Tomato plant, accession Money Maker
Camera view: tilt-top (135 deg); turntable rotation: 60 degrees
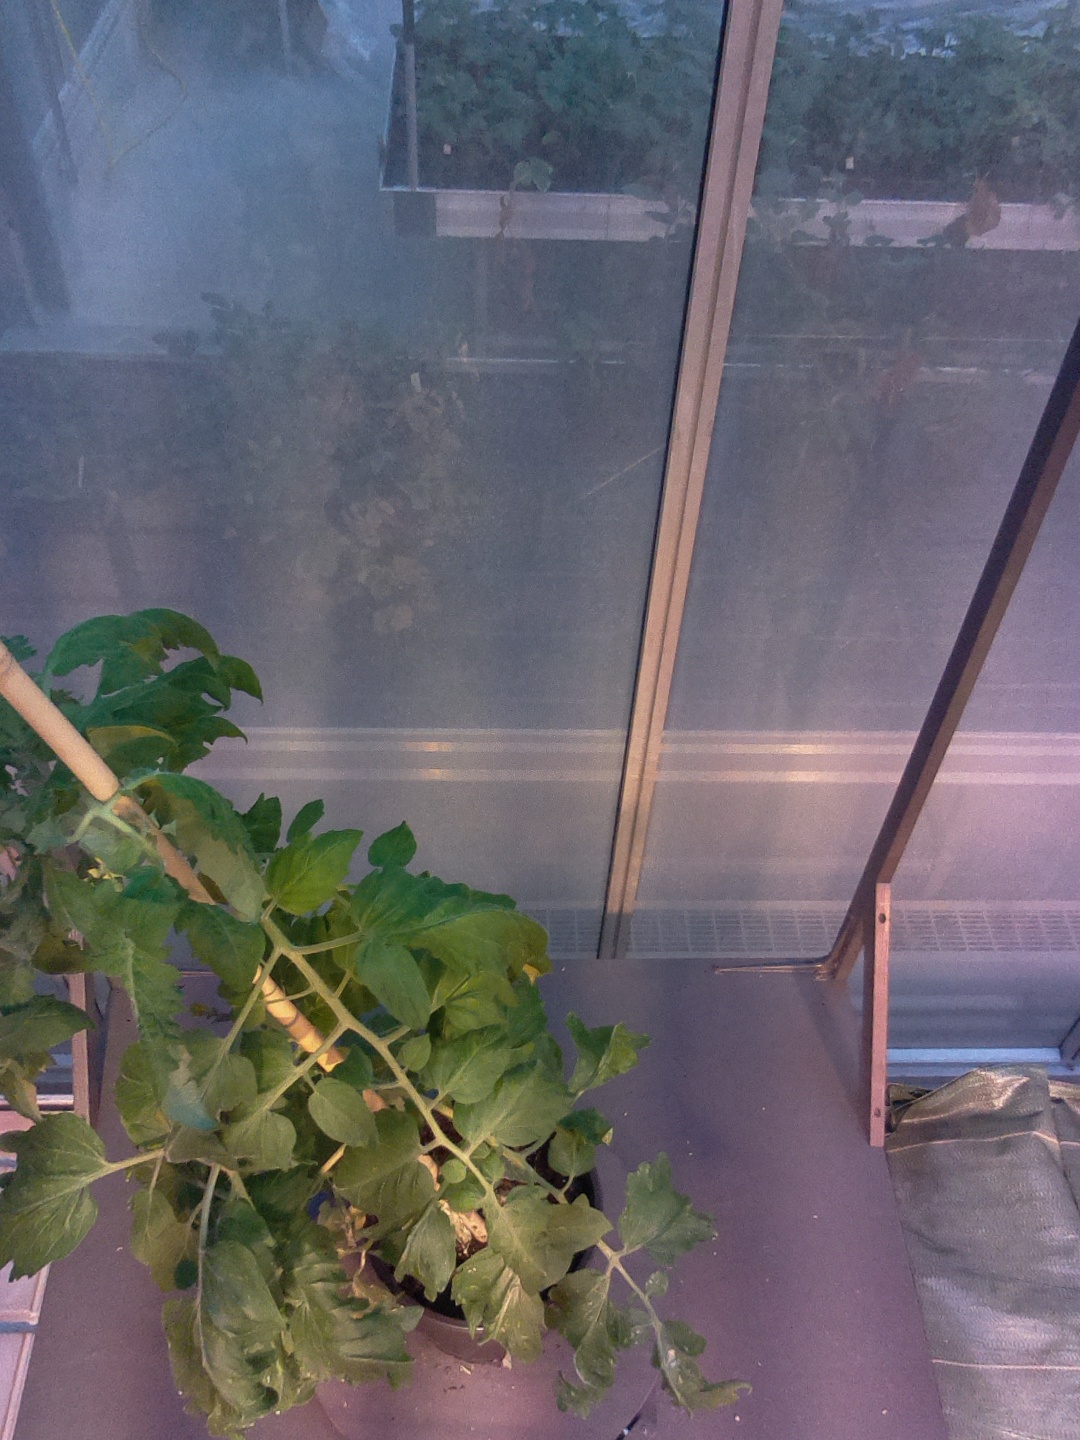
BBCH growth stage 68: Full flowering, 80%-90% of flowers open, more petals falling